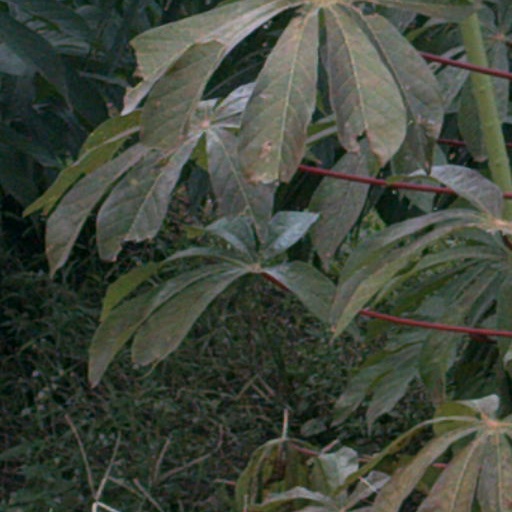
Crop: cassava